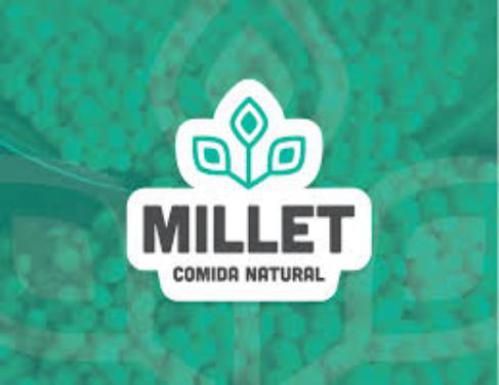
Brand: millet-1
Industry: Others